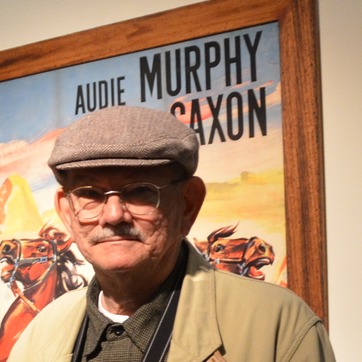
Material: hair